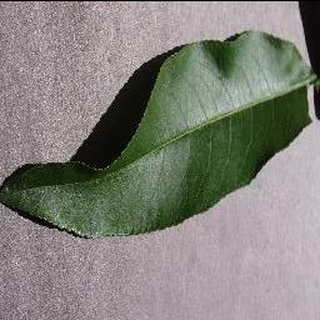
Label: healthy_peach